Vern Hanaray

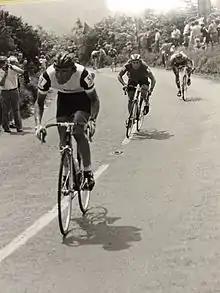
KOM - Milk Race 1976, Vernon Hanaray

Vernon ("Vern") John Hanaray (born 14 August 1951 in Masterton) is a former road cyclist from New Zealand, who represented his native country in the men's individual road race at the 1972 and 1976 Summer Olympics. He also competed at the 1974 and 1978 Commonwealth Games. Hanaray won the 1974 edition of the Archer Grand Prix cycle race.